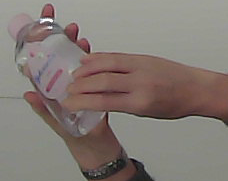
Product: johnson_baby